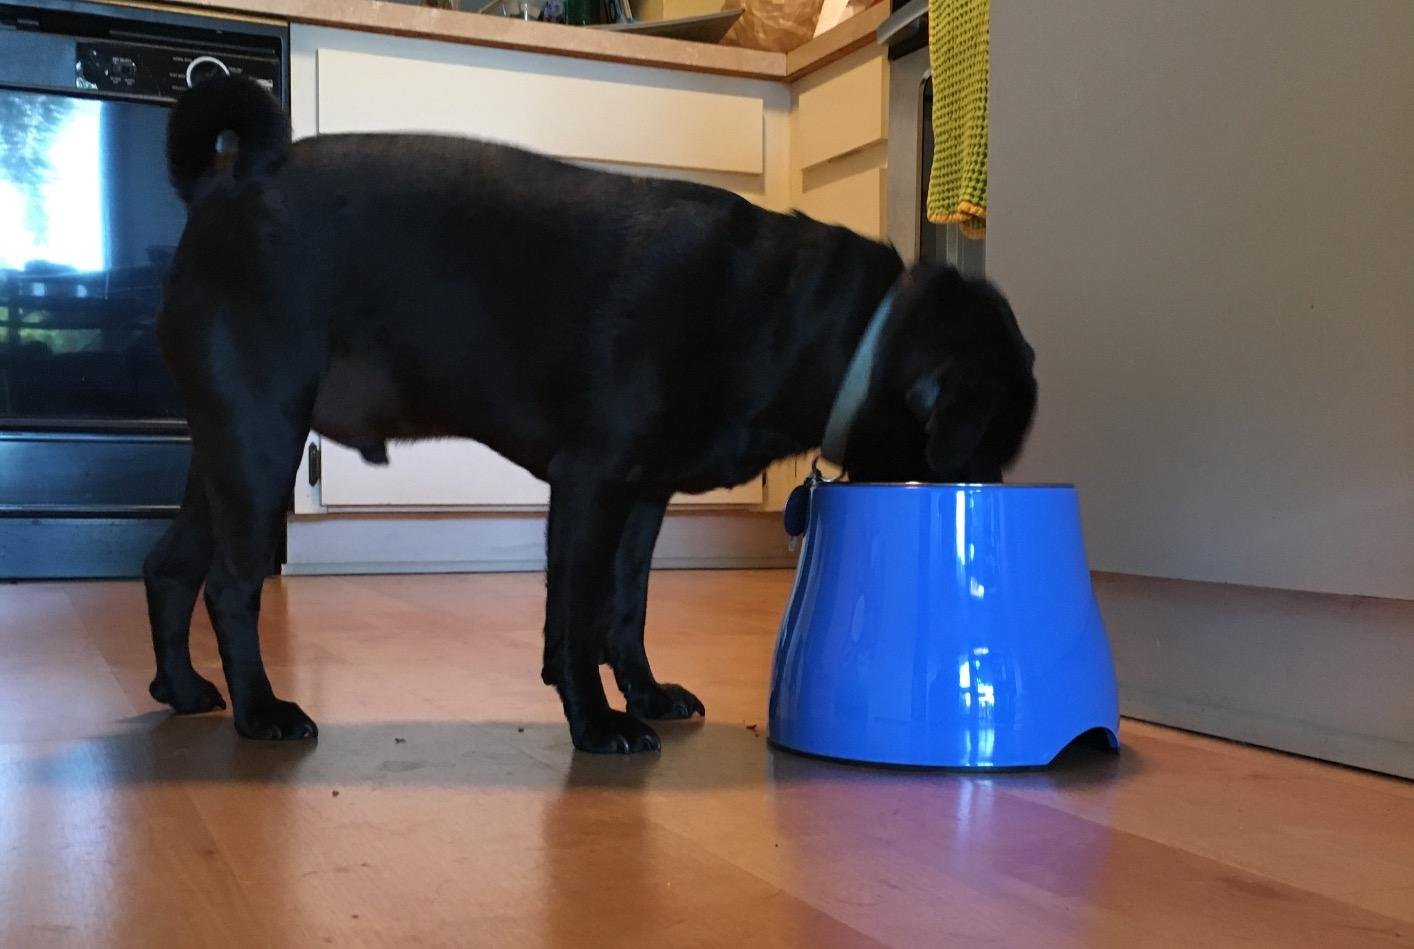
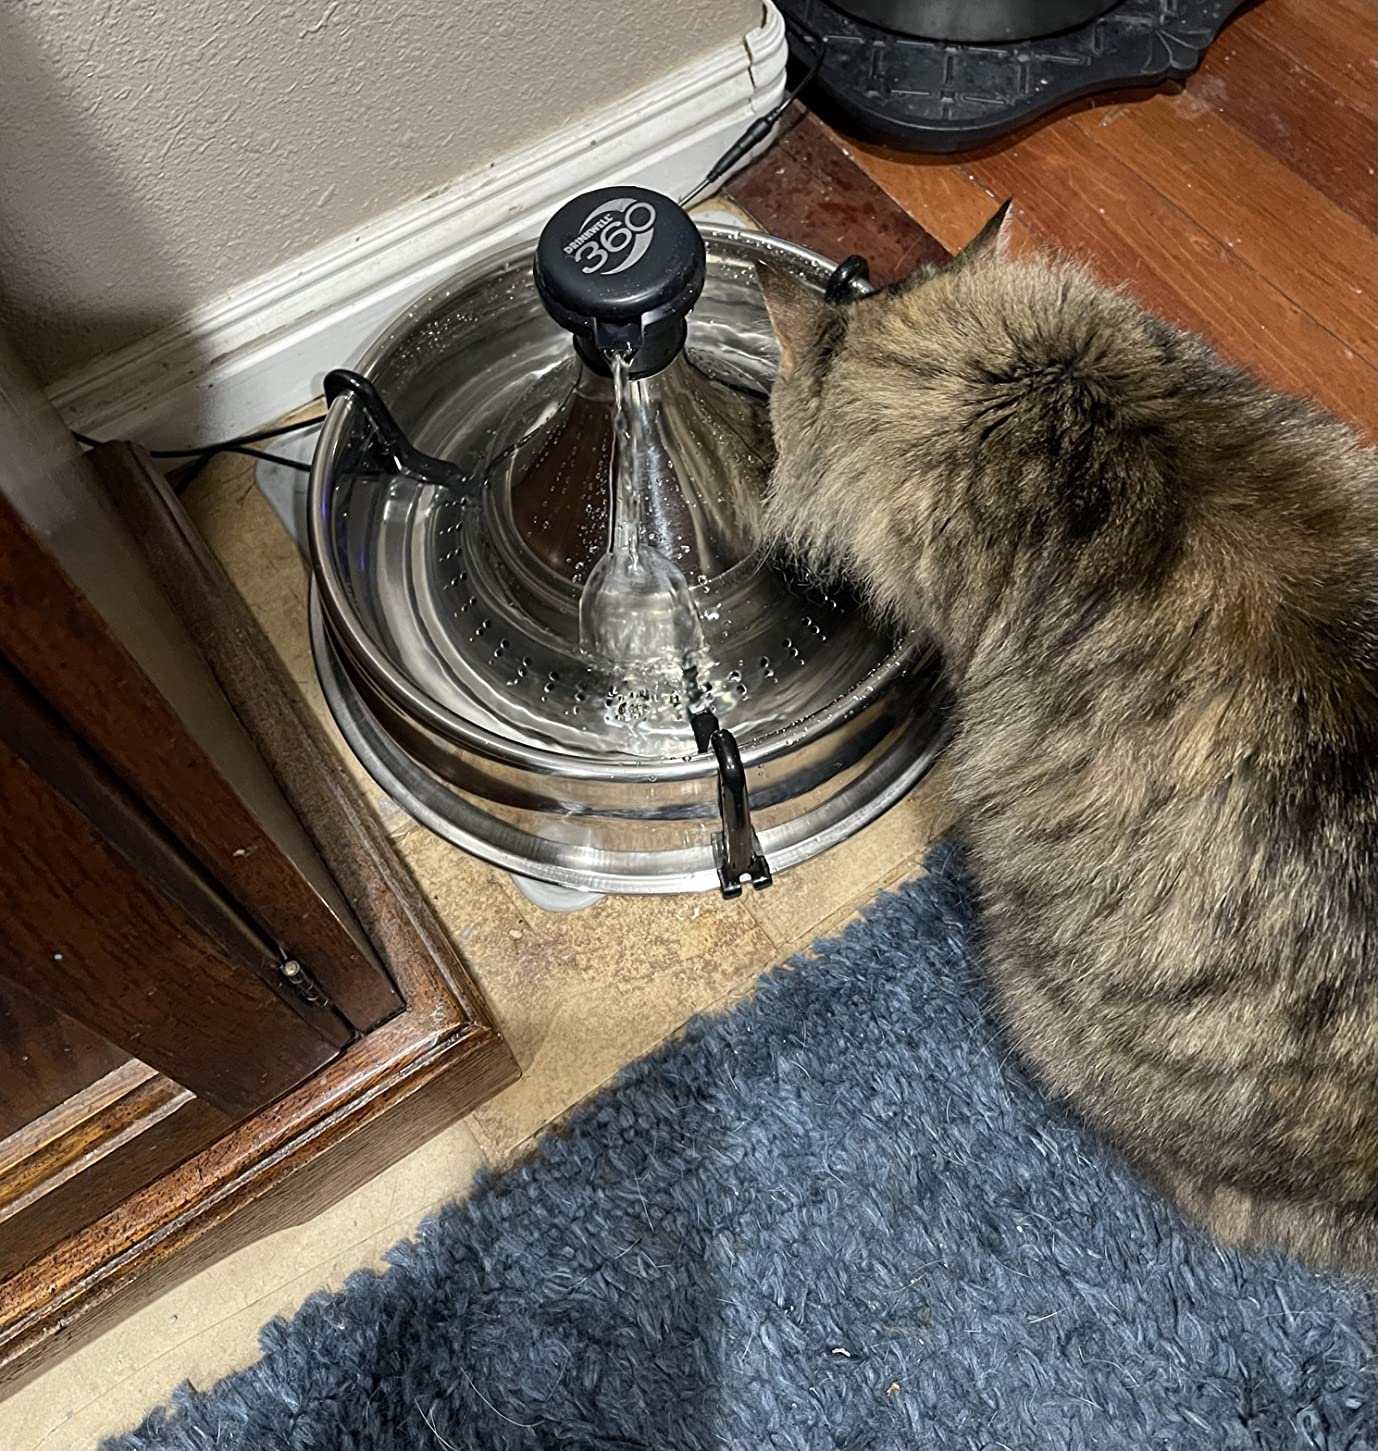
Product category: items_bowl
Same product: no